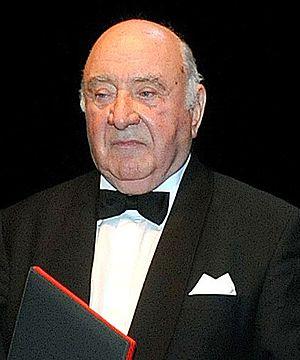
Anton Nanut est un chef d'orchestre slovène, né le 13 septembre 1932 à Kanal en Slovénie et mort le 13 janvier 2017 à Šempeter pri Gorici, dans la commune de Šempeter-Vrtojba.